Early Lý dynasty

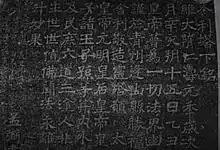
Buddhist inscription written in 601 CE in Tran Quoc pagoda

In 544, Lý Bí defeated the Liang dynasty, proclaimed himself emperor and named the country Vạn Xuân. At this time, he built the Trấn Quốc Pagoda in Hanoi.